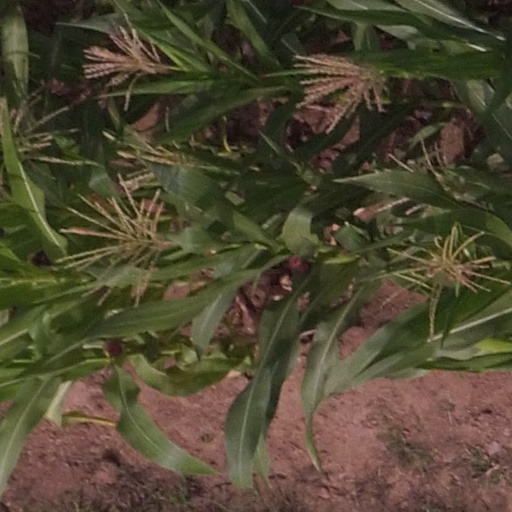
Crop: maize; corn